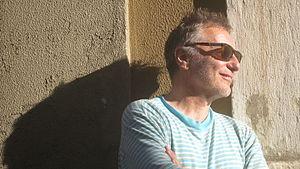
Milcho Manchevski, né le 18 octobre 1969 à Skopje, actuelle capitale de la Macédoine, est un réalisateur, scénariste, photographe et artiste macédonien. Son nom se prononce « Miltcho Mantchevski ».